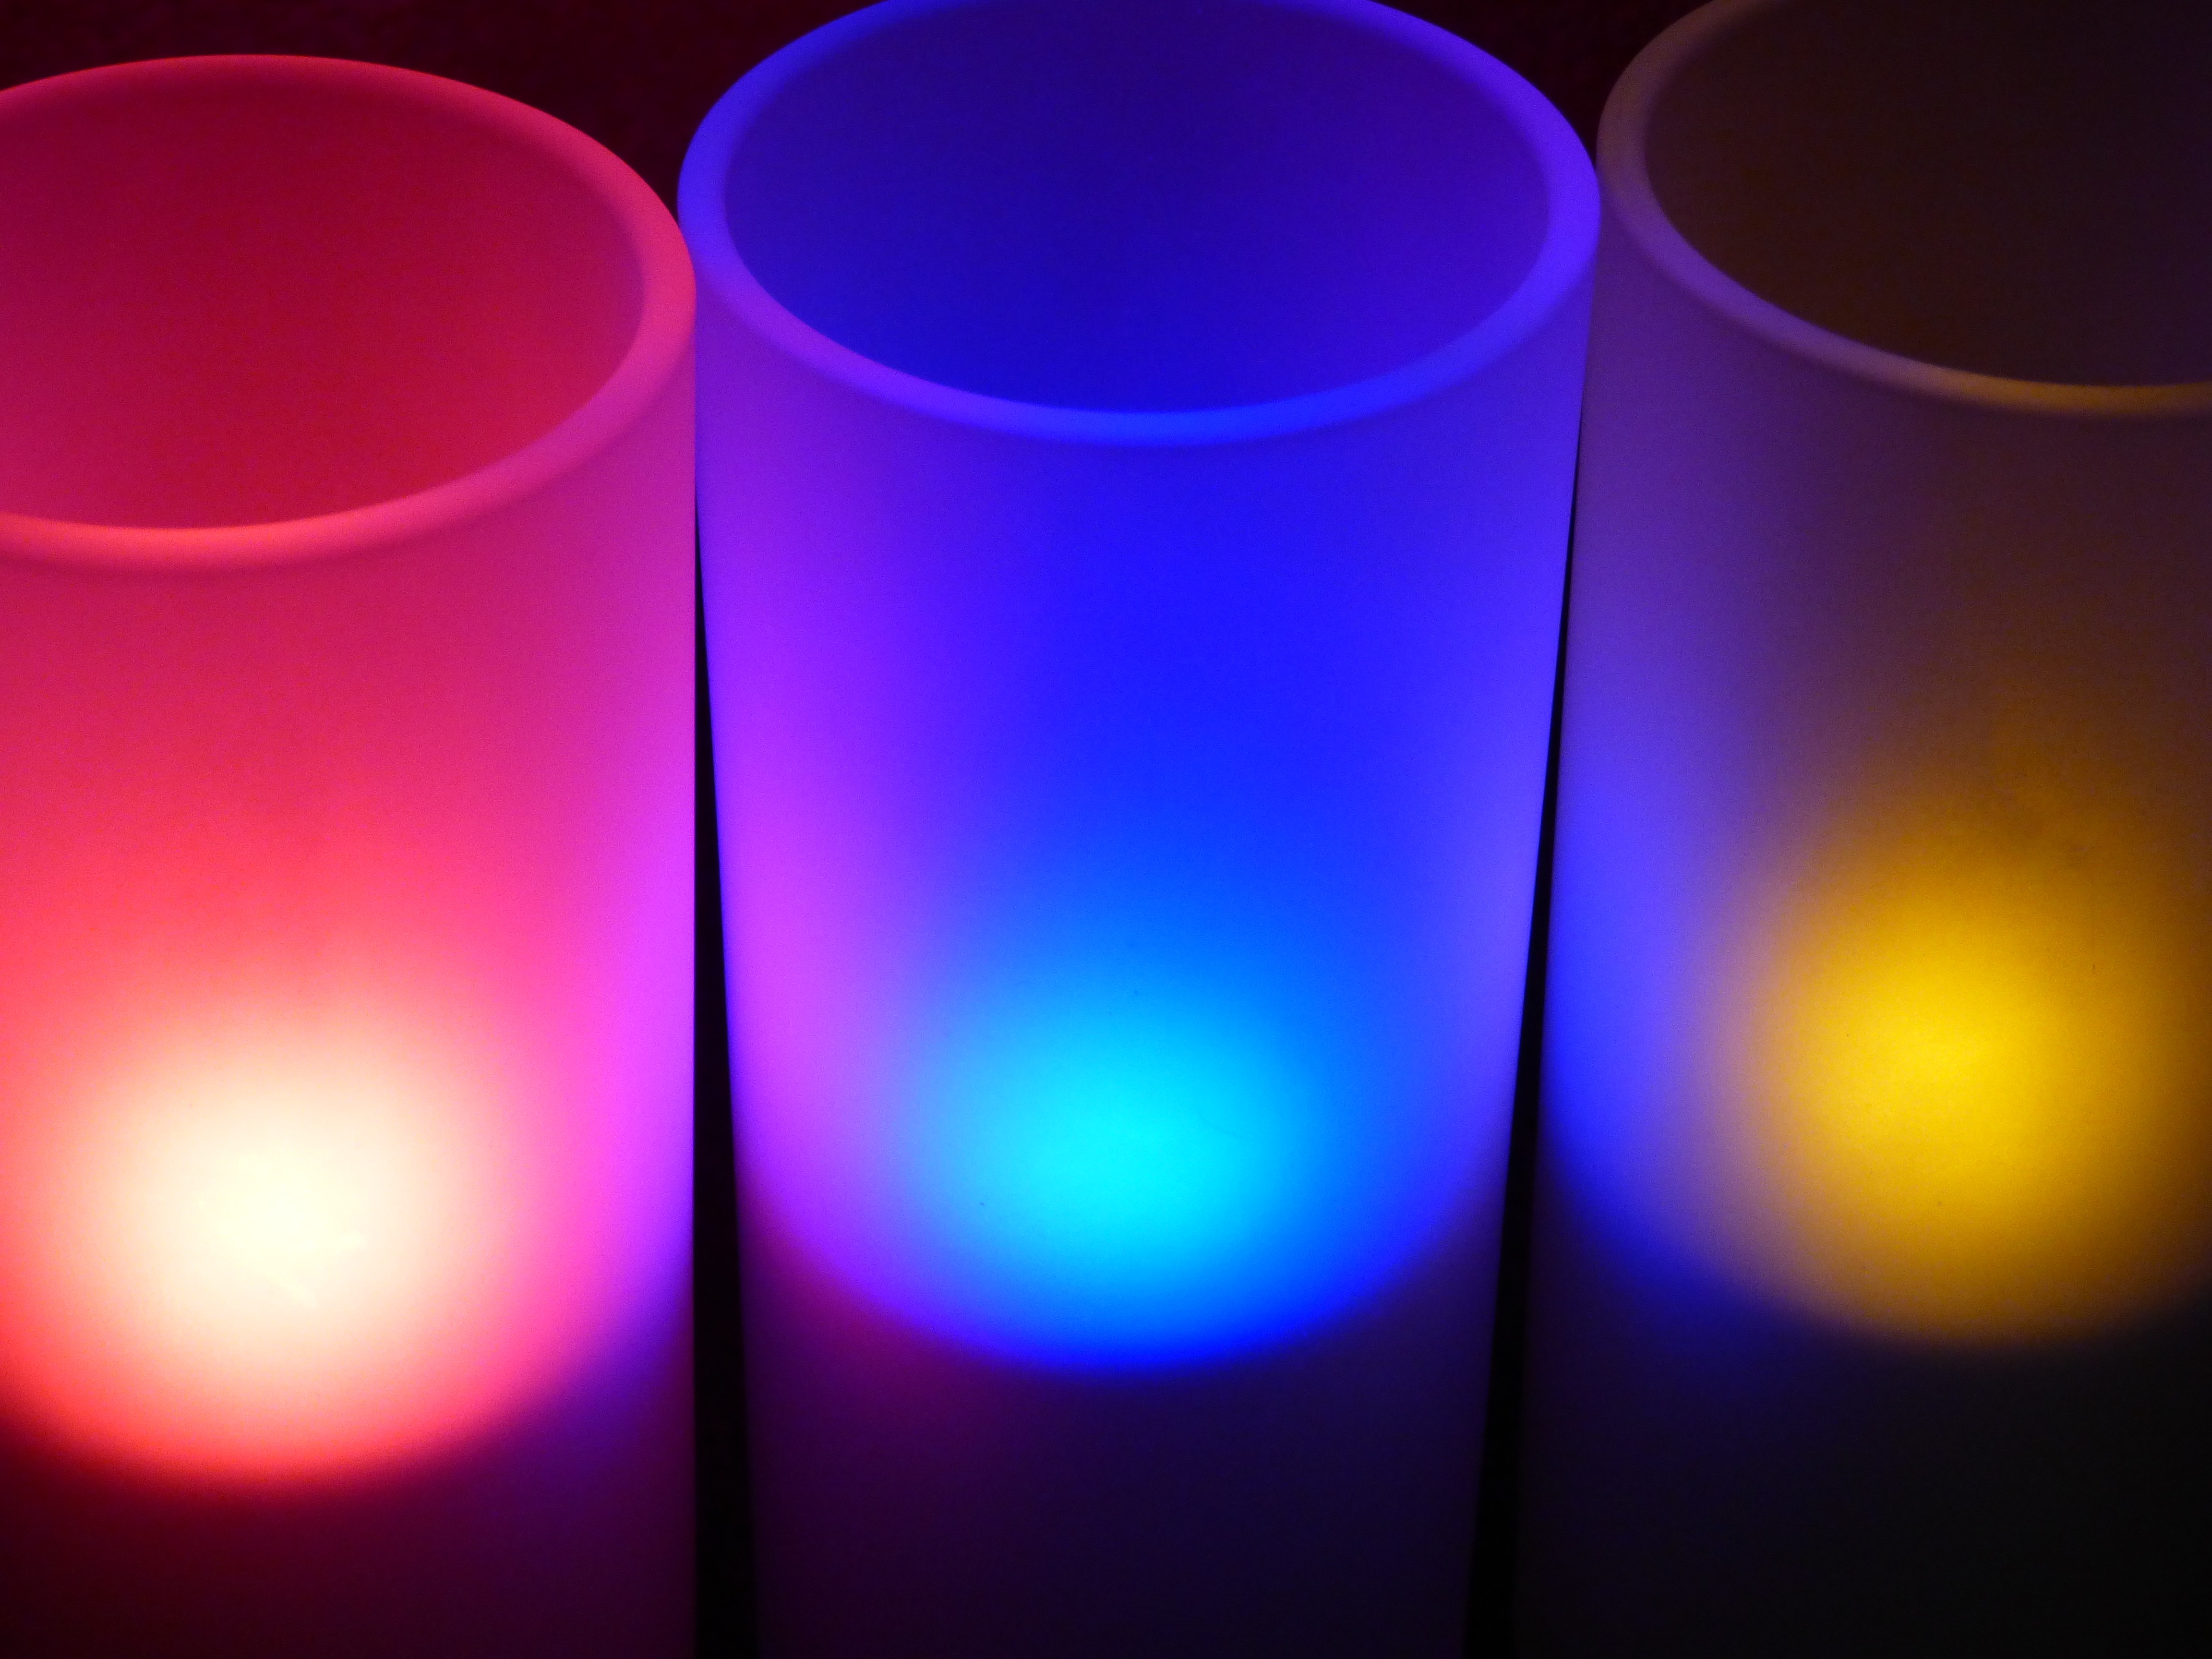
light, line, red, color, flame, blue, yellow, candle, lighting, circle, candles, shape, the light bulb, three colors, decorative lighting